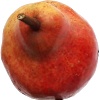
Label: Pear Red 1